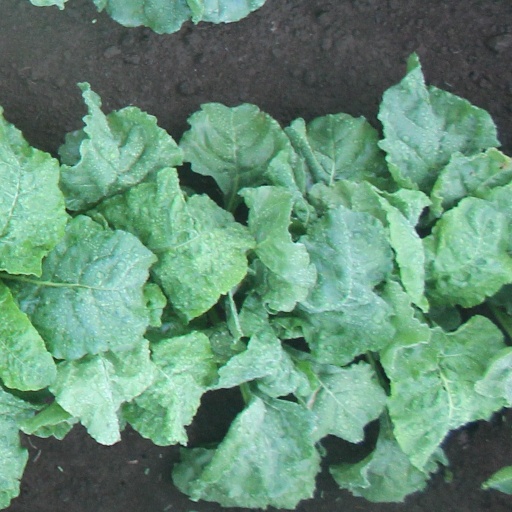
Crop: sugar beet